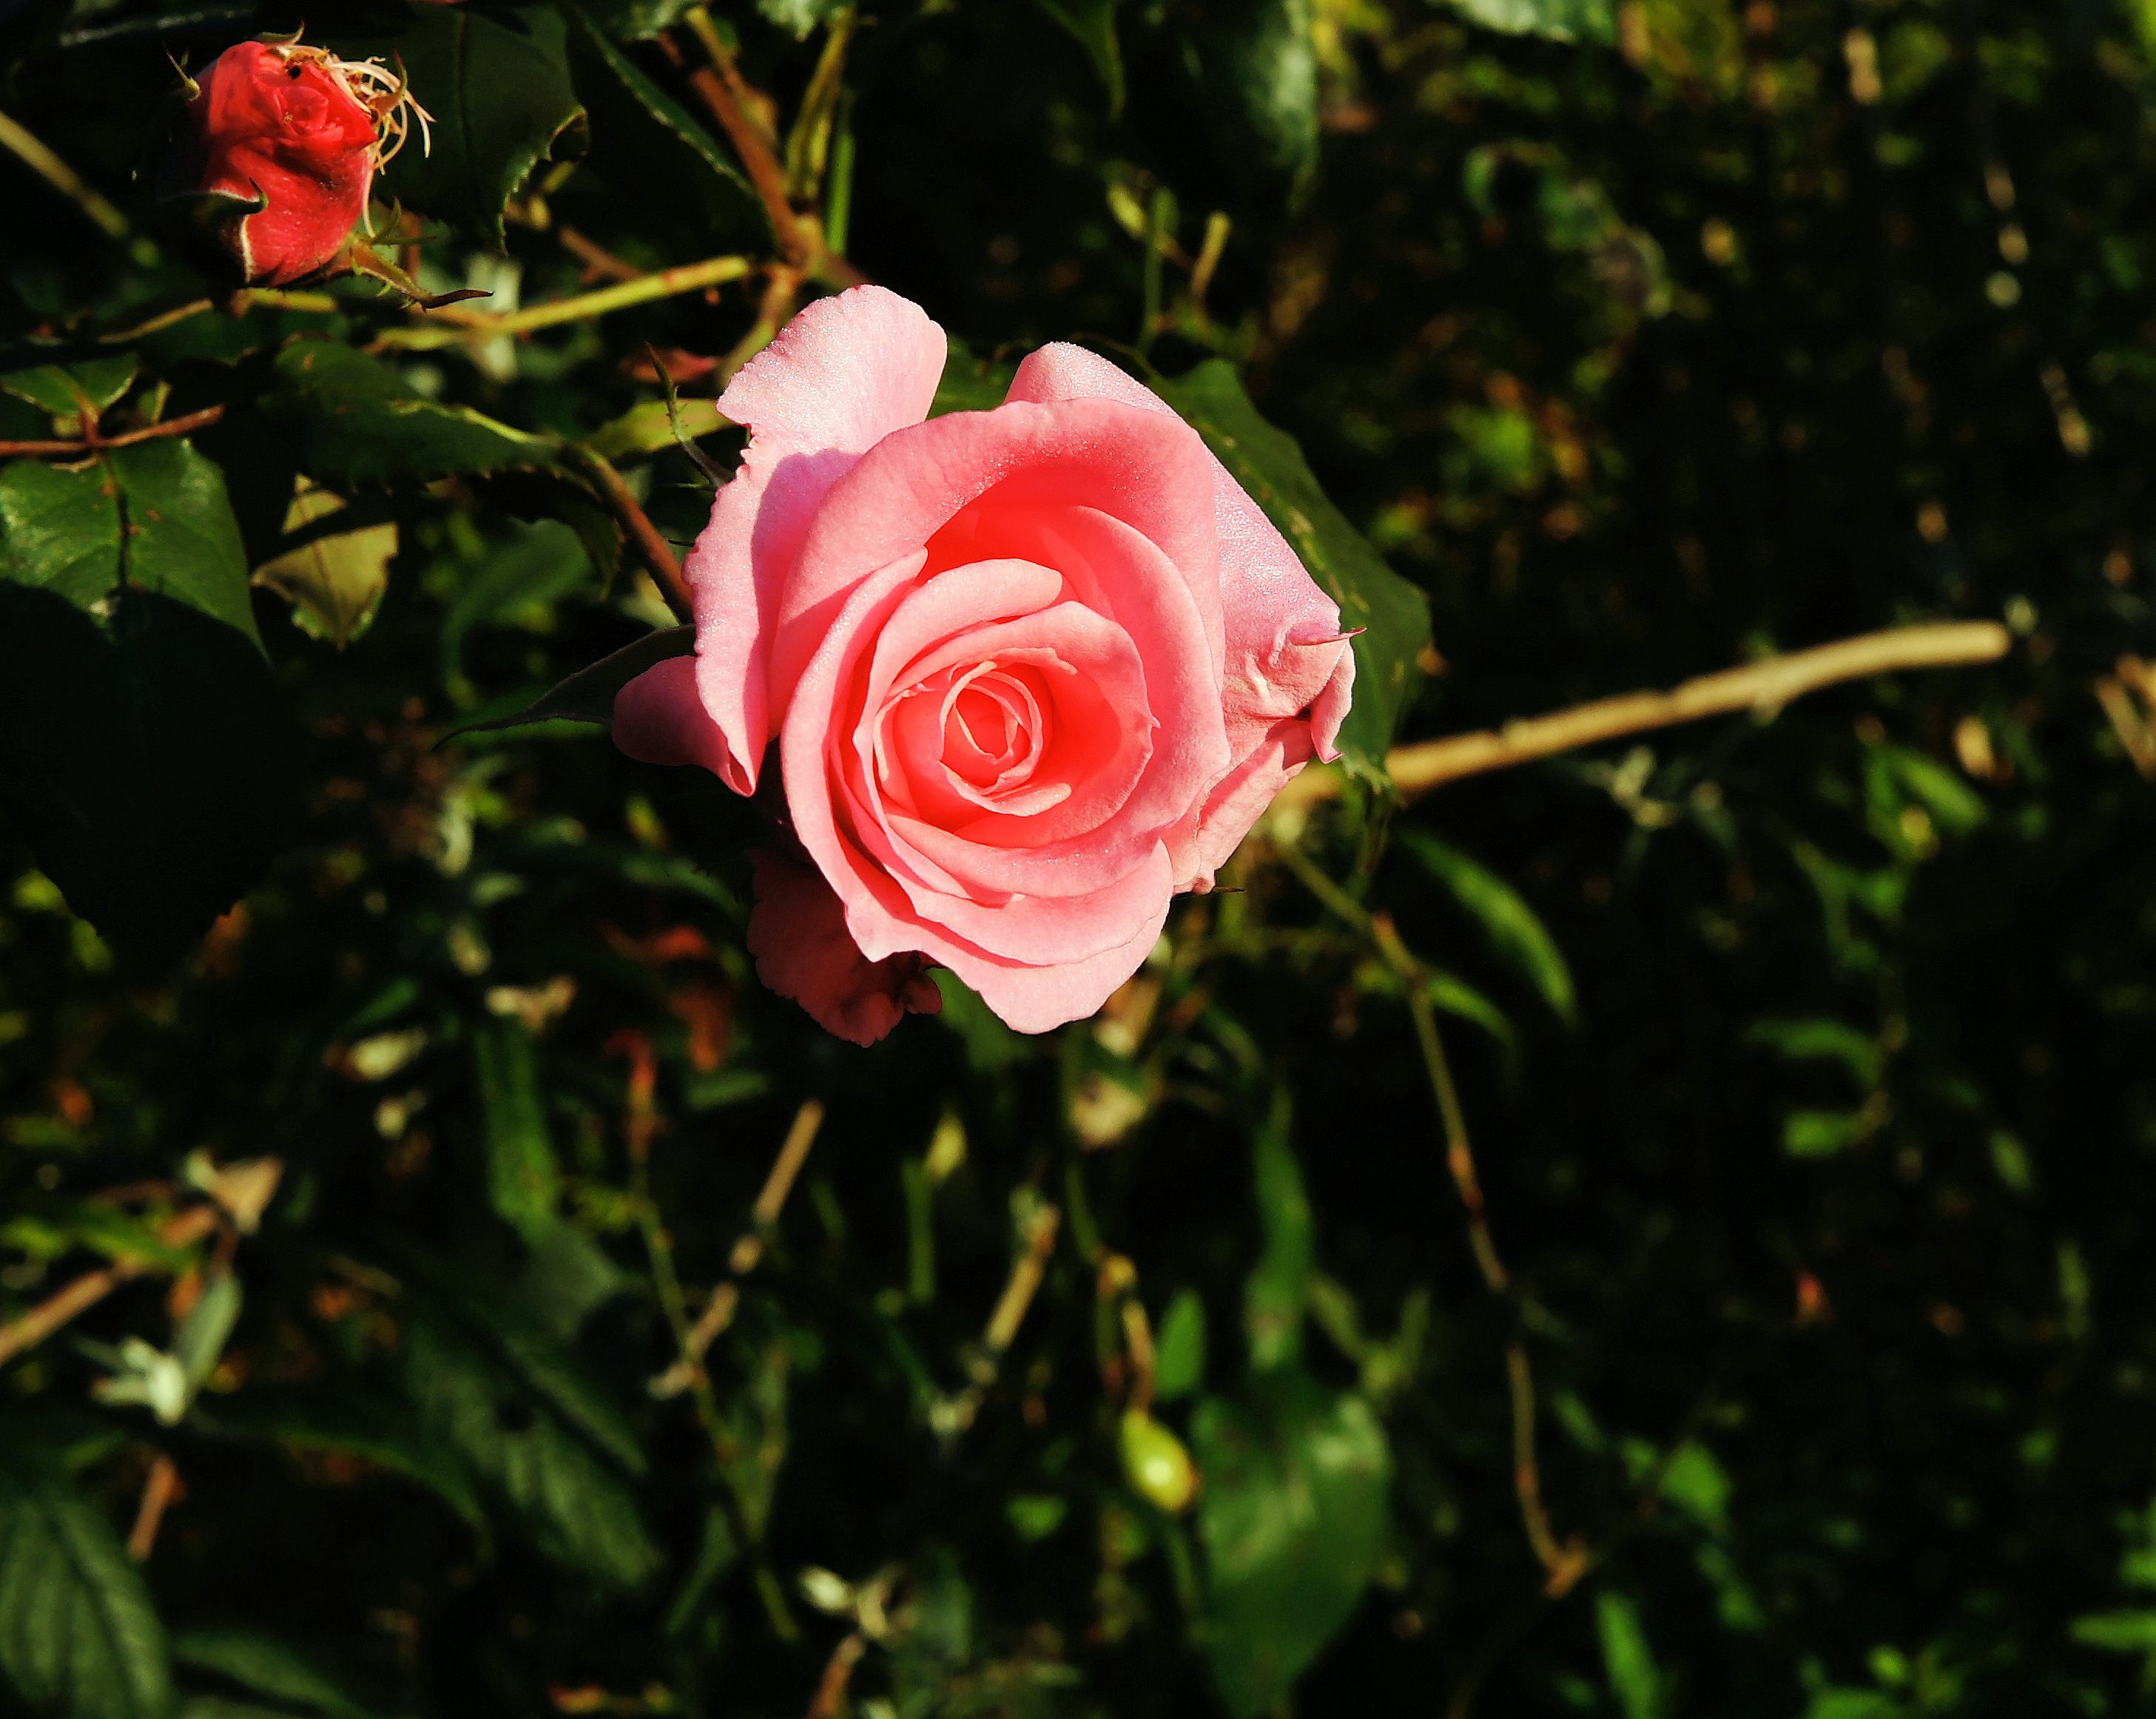
blossom, plant, sweet, leaf, flower, petal, bloom, summer, rose, red, botany, pink, flora, beauty, fragrance, macro photography, flowering plant, garden roses, rose family, land plant, rose order